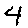
Label: 4